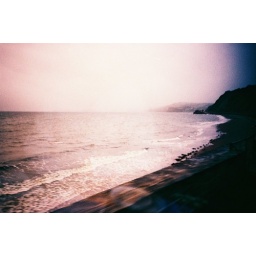
This has to be one the most beautiful train lines in the world... Taken out of the window of the train from Bristol to Plymouth